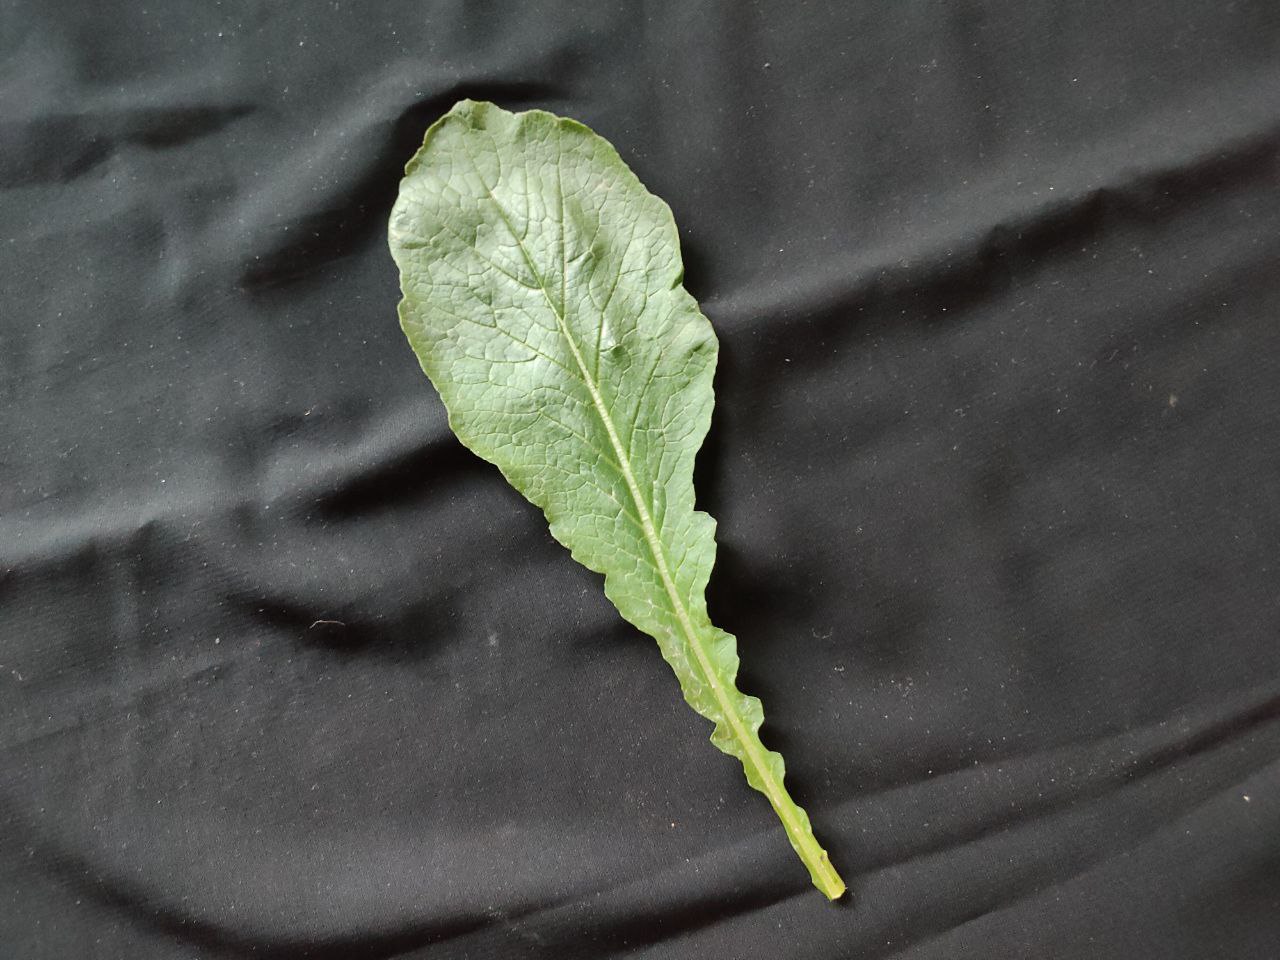
Label: Fresh leaf